Dolmen of Menga

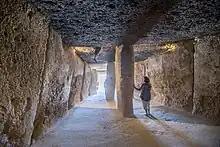
Interior of the dolmen, looking outwards

The Dolmen of Menga is a megalithic burial mound called a tumulus, a long barrow form of dolmen, dating from the Neolithic period around 3750–3650 BCE. It is near Antequera, Málaga, Spain.